Miguel Cabrera

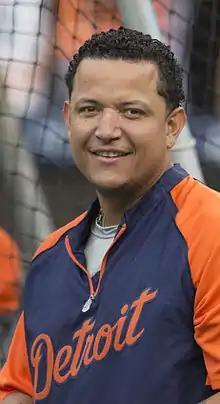
Cabrera during batting practice in 2014

On December 5, 2007, the Marlins traded Cabrera and starting pitcher Dontrelle Willis to the Detroit Tigers for pitchers Andrew Miller, Dallas Trahern, Eulogio De La Cruz and Burke Badenhop, outfielder Cameron Maybin and catcher Mike Rabelo.